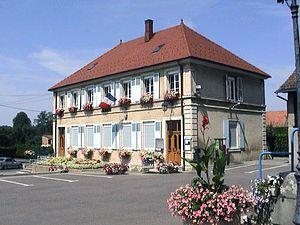
Mairie de Joncherey
Joncherey est une commune française située dans le département du Territoire de Belfort, en région Bourgogne-Franche-Comté.